Picture stone

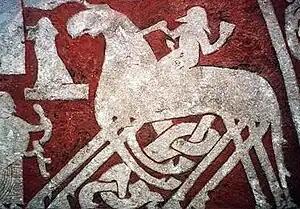
Detail of Odin entering Valhalla riding on Sleipnir from the Tjängvide image stone.

The third group was made in the period 700–1100 and they consist of tall stones with necks and tall bow-shaped profiles. Their ornamentations present a rich array of pictures: ships with checkered sails and scenes with figures in different fields. The borders are often decorated with various plaited patterns. Many scenes show sacrifices and battles, and a common scene on the stones is a man, riding a horse, welcomed by a woman holding a drinking horn. What is seen are representations of a wealth of legends and myths. Sometimes depictions from Norse mythology and Norse legends can be identified, but largely the stories behind them have not survived in written form.